Andreas Bodenhoff

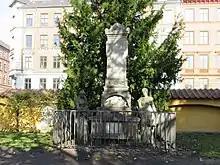
Andreas Bodenhoff's grave at Assistens Cemetery in Copenhagen

Andreas Bodenhoff (5 January 1723 – 8 August 1794) was a Danish merchant, shipowner and ship builder. He has left his name in posterity for reclaiming the area now known as Bodenhoffs Plads on Christianshavn in Copenhagen. He was the largest private shipowner in Copenhagen by 1779.